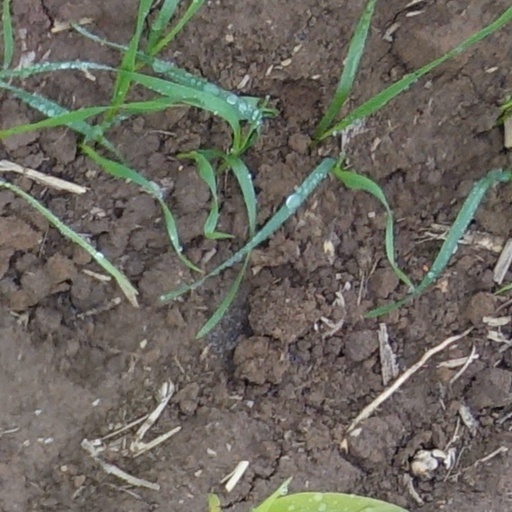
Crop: wheat